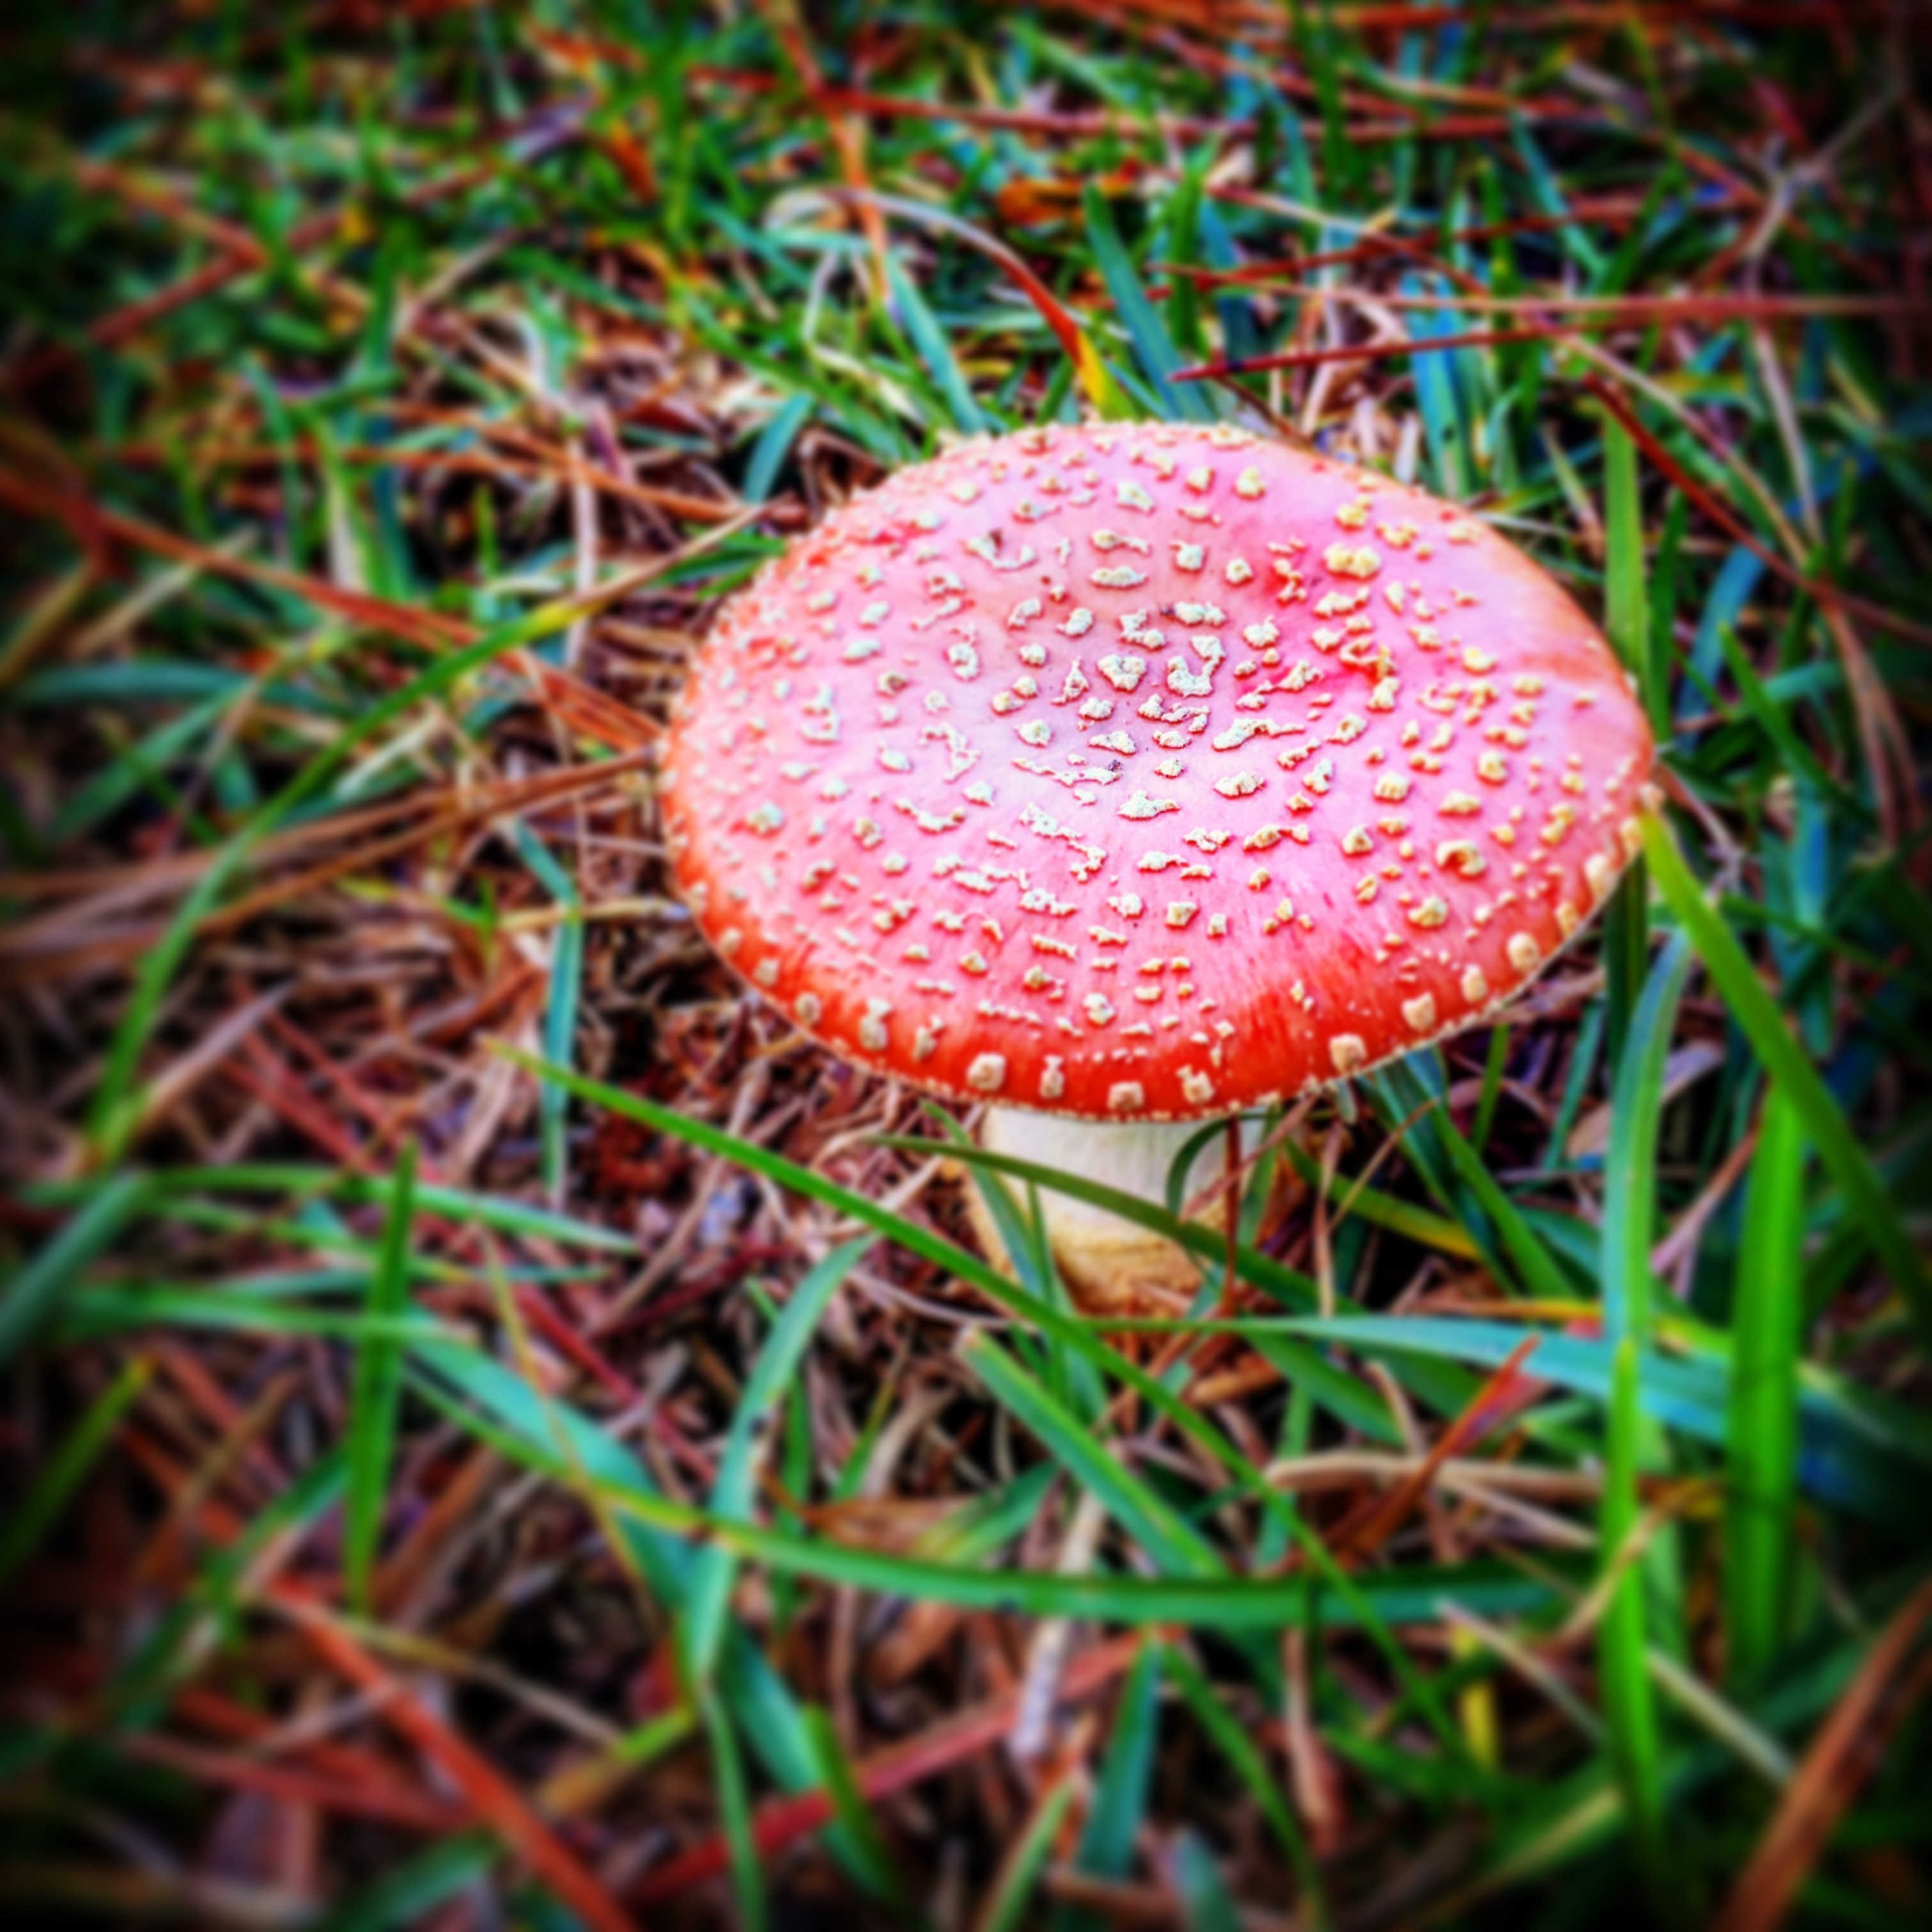
nature, grass, plant, leaf, flower, autumn, soil, mushroom, flora, fungus, agaric, macro photography, edible mushroom, medicinal mushroom